Yanomamö: The Fierce People

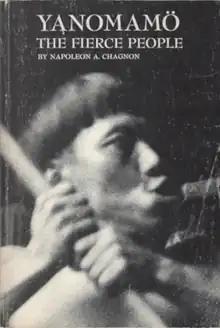
First paperback edition, 1967

Yanomamö: The Fierce People is a 1968 book by American cultural anthropologist Napoleon Chagnon. It is an ethnographic study of the Yanomami people of the Amazon.